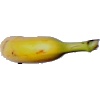
Label: banana_lady_finger